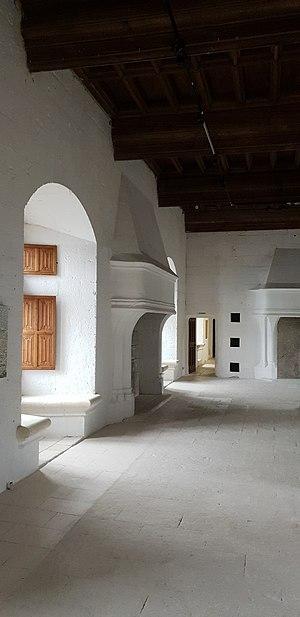
Une des salles du château de Montsoreau
Le château de Montsoreau est un château français de style gothique et Renaissance situé dans le Val de Loire sur la commune de Montsoreau dans le sud-est du département de Maine-et-Loire en région Pays de la Loire.